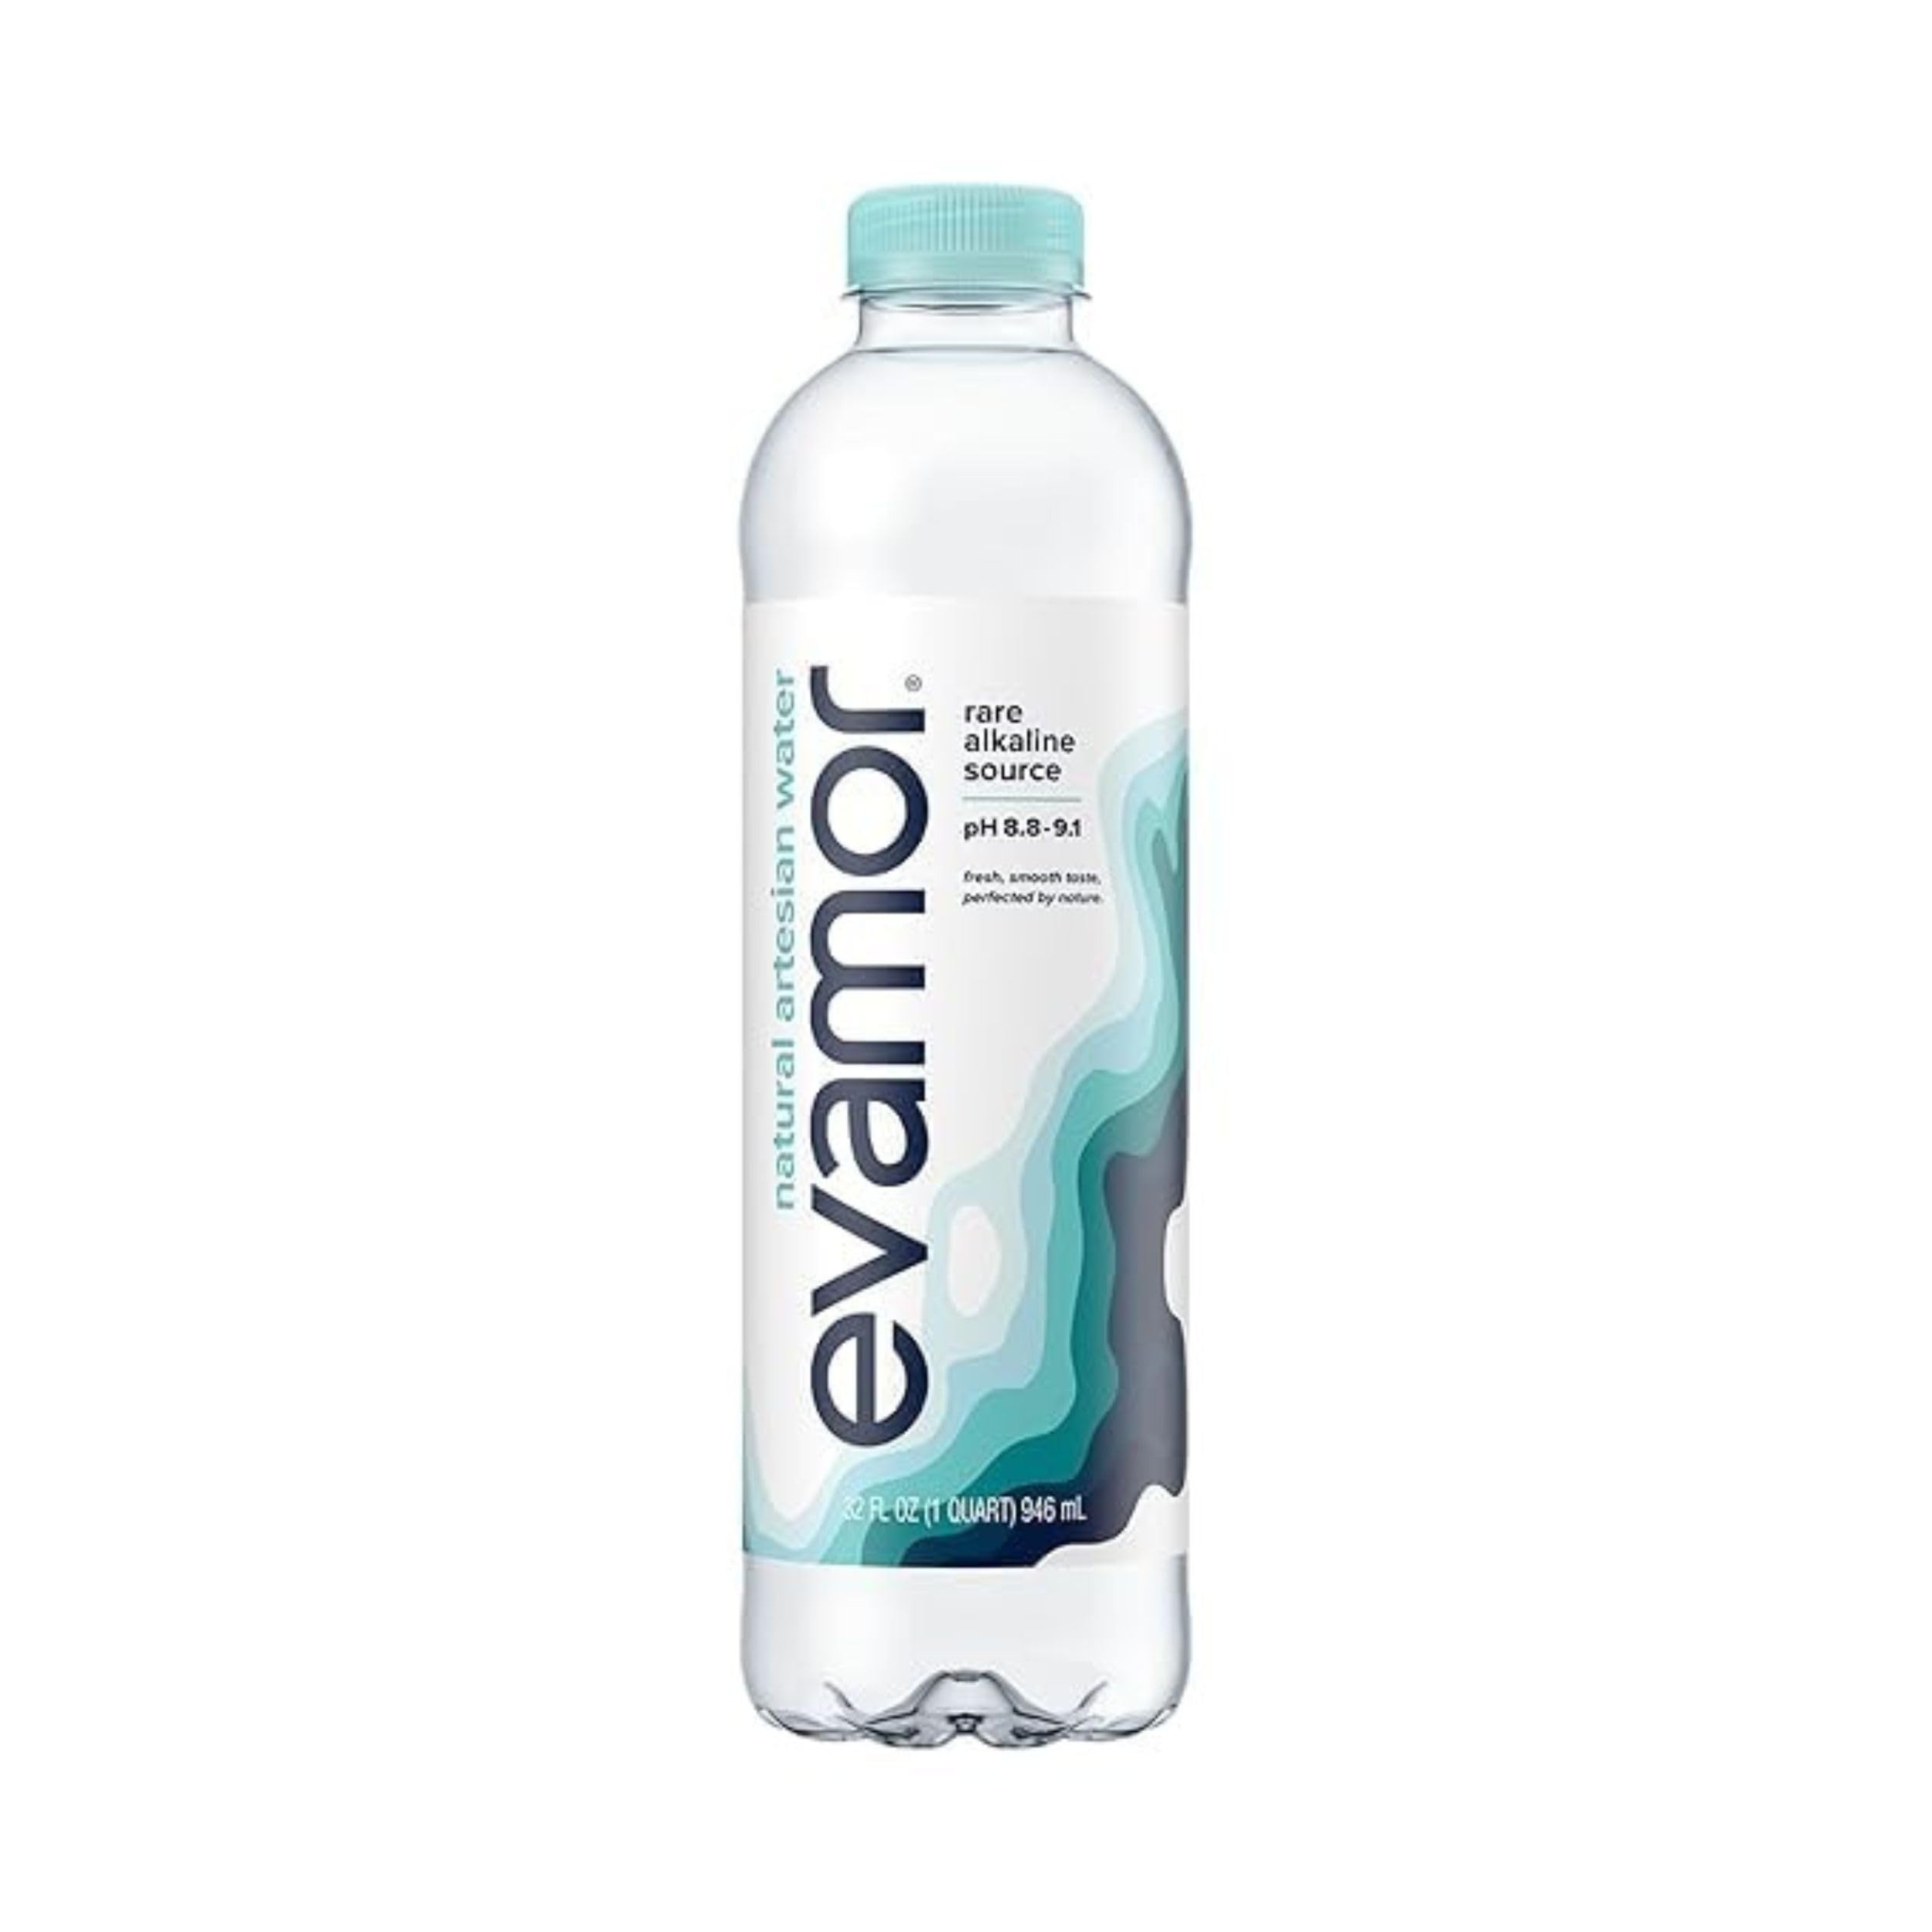
Item Name: EVAMOR Artesian Water, 32 Fl Oz (Pack of 12)
Bullet Point 1: Spring Water, Artesian
Bullet Point 2: Evamor
Bullet Point 3: Alkaline Water
Product Description: hydration + natural acid relief Drink evamor daily to help reduce heartburn, lose weight, enhance athletic performance, improve complexion, and protect teeth and bones.
Value: 384.0
Unit: Fl Oz

Price: 42